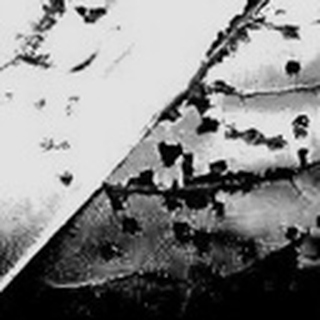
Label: cotton_bacterial_blight